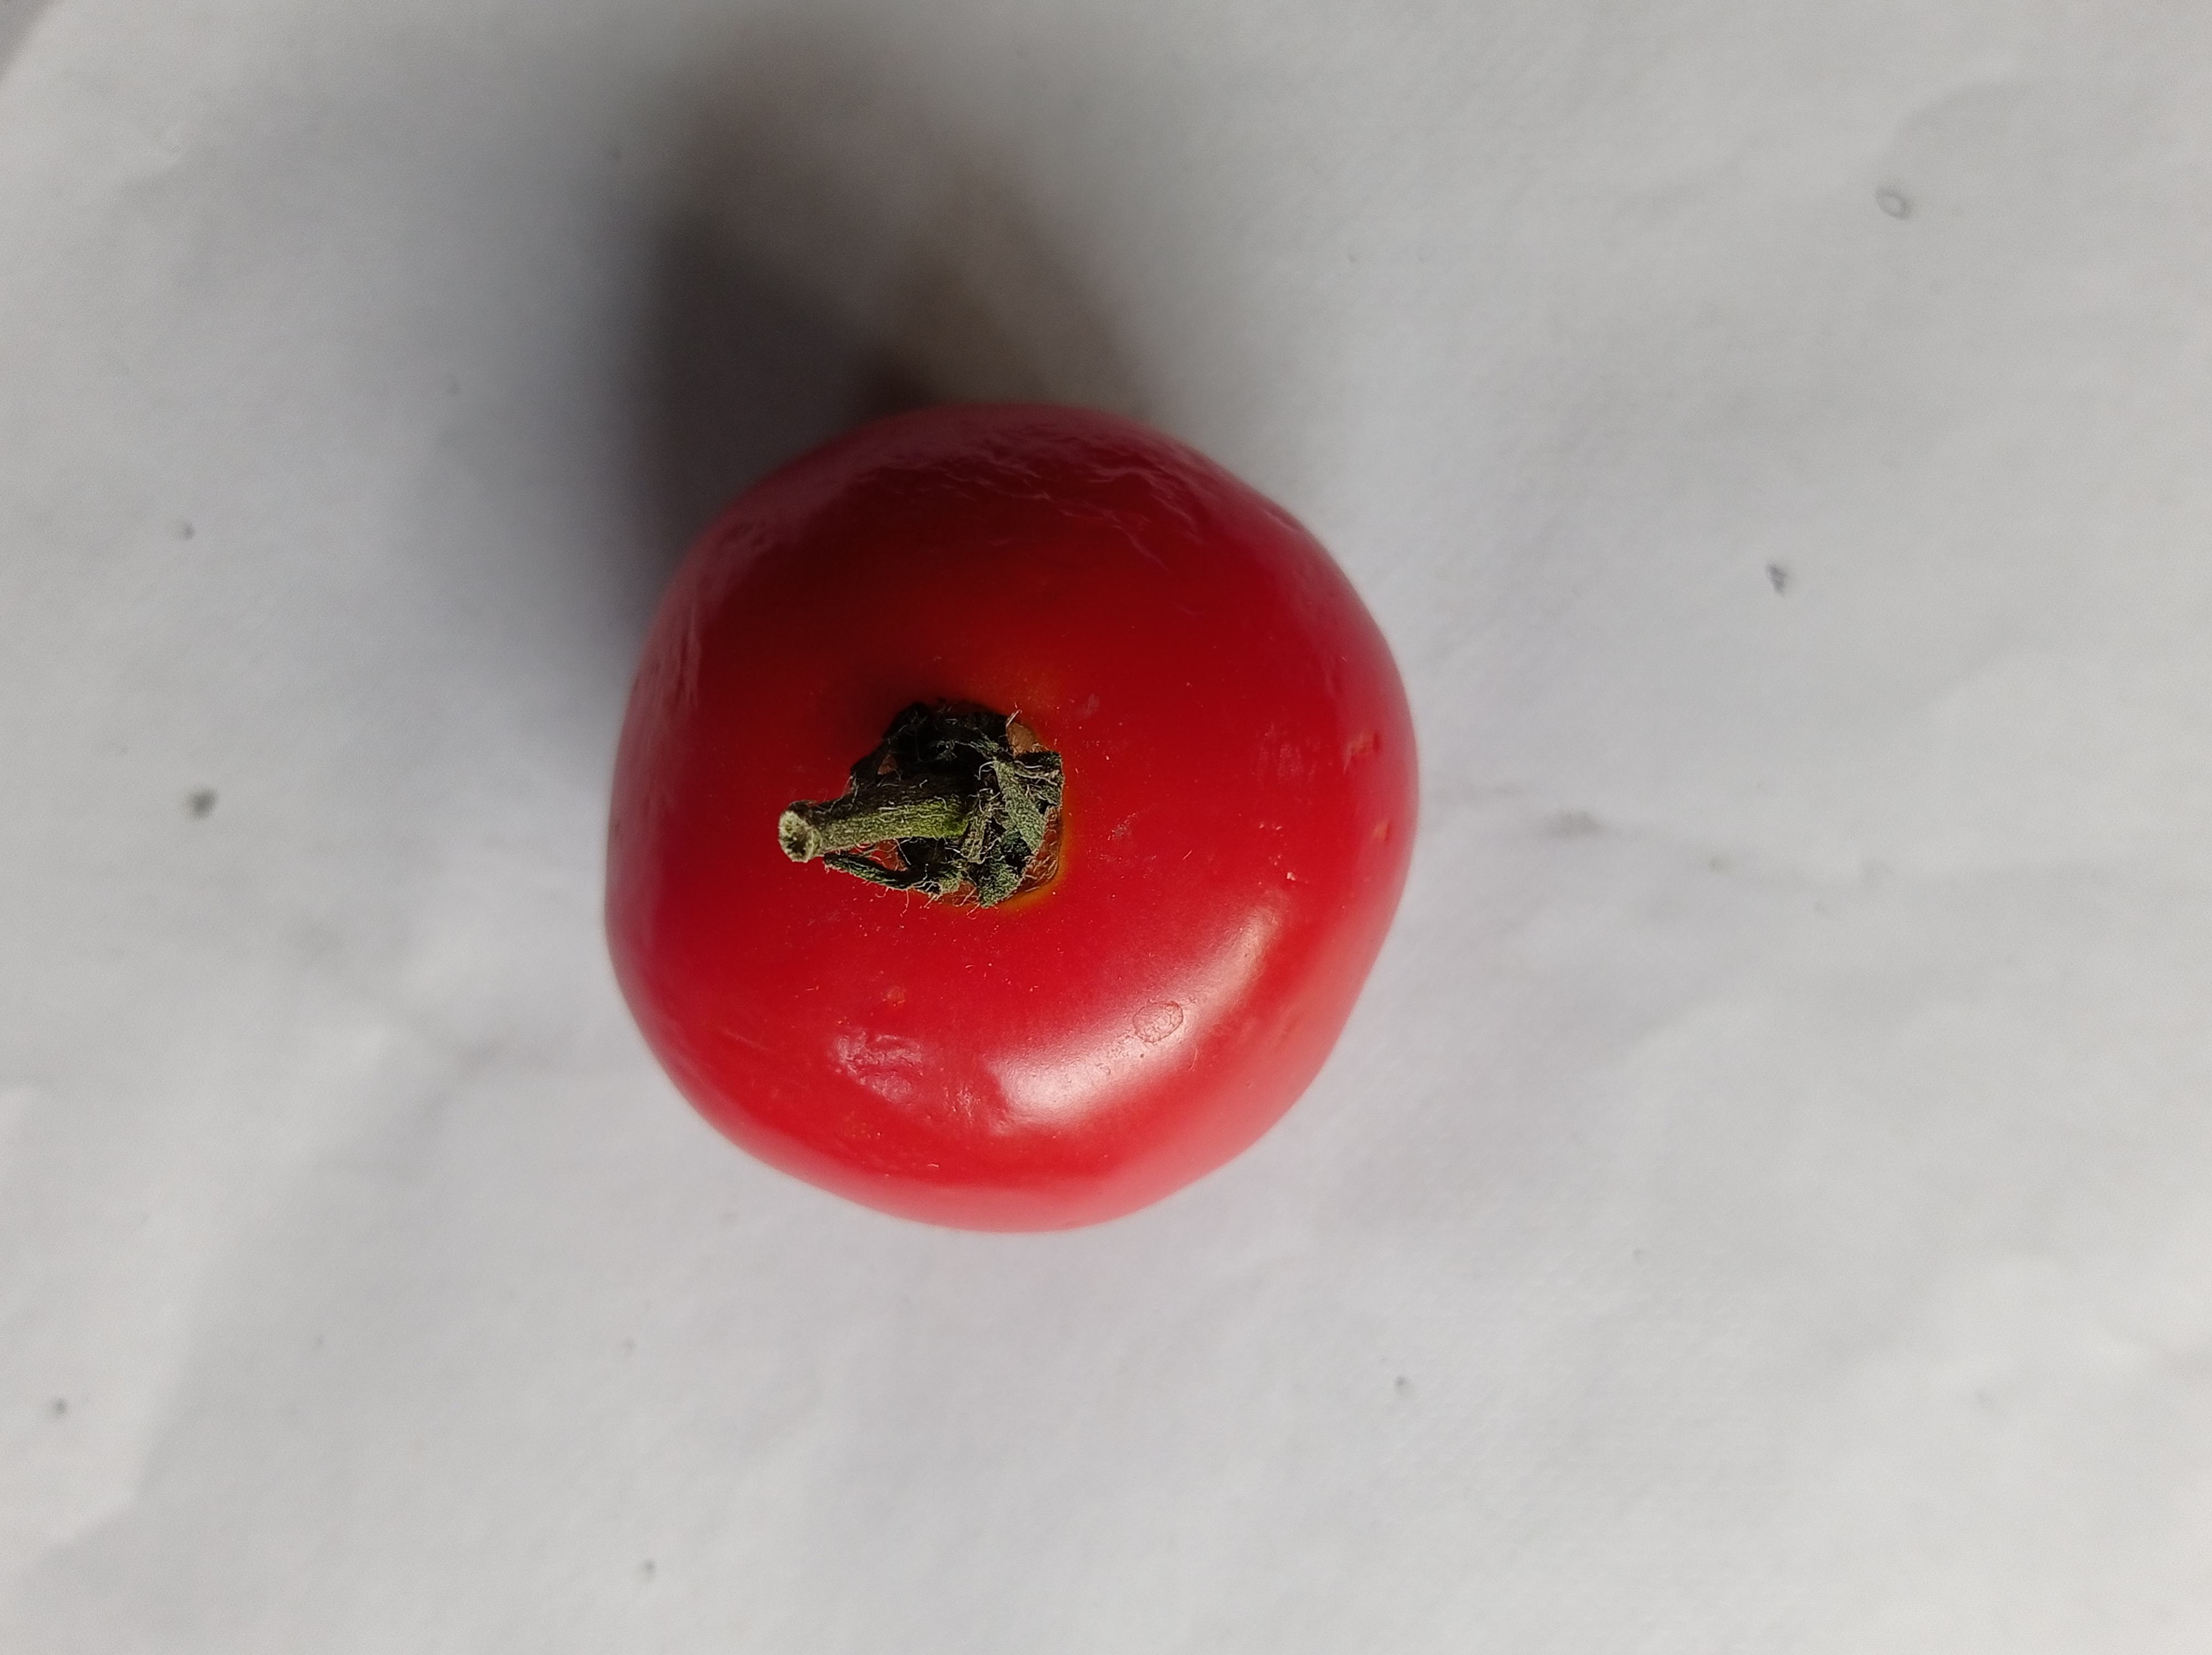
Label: Fresh